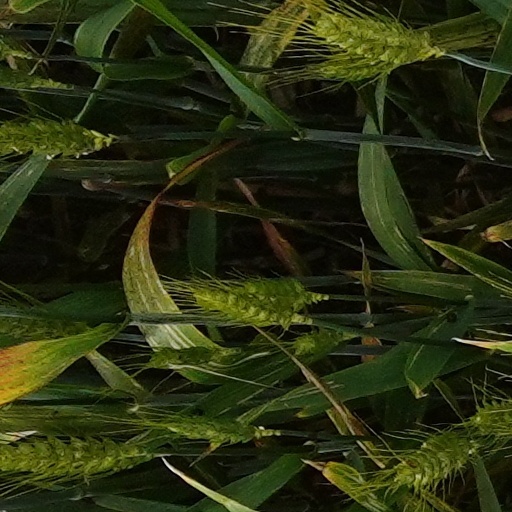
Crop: wheat